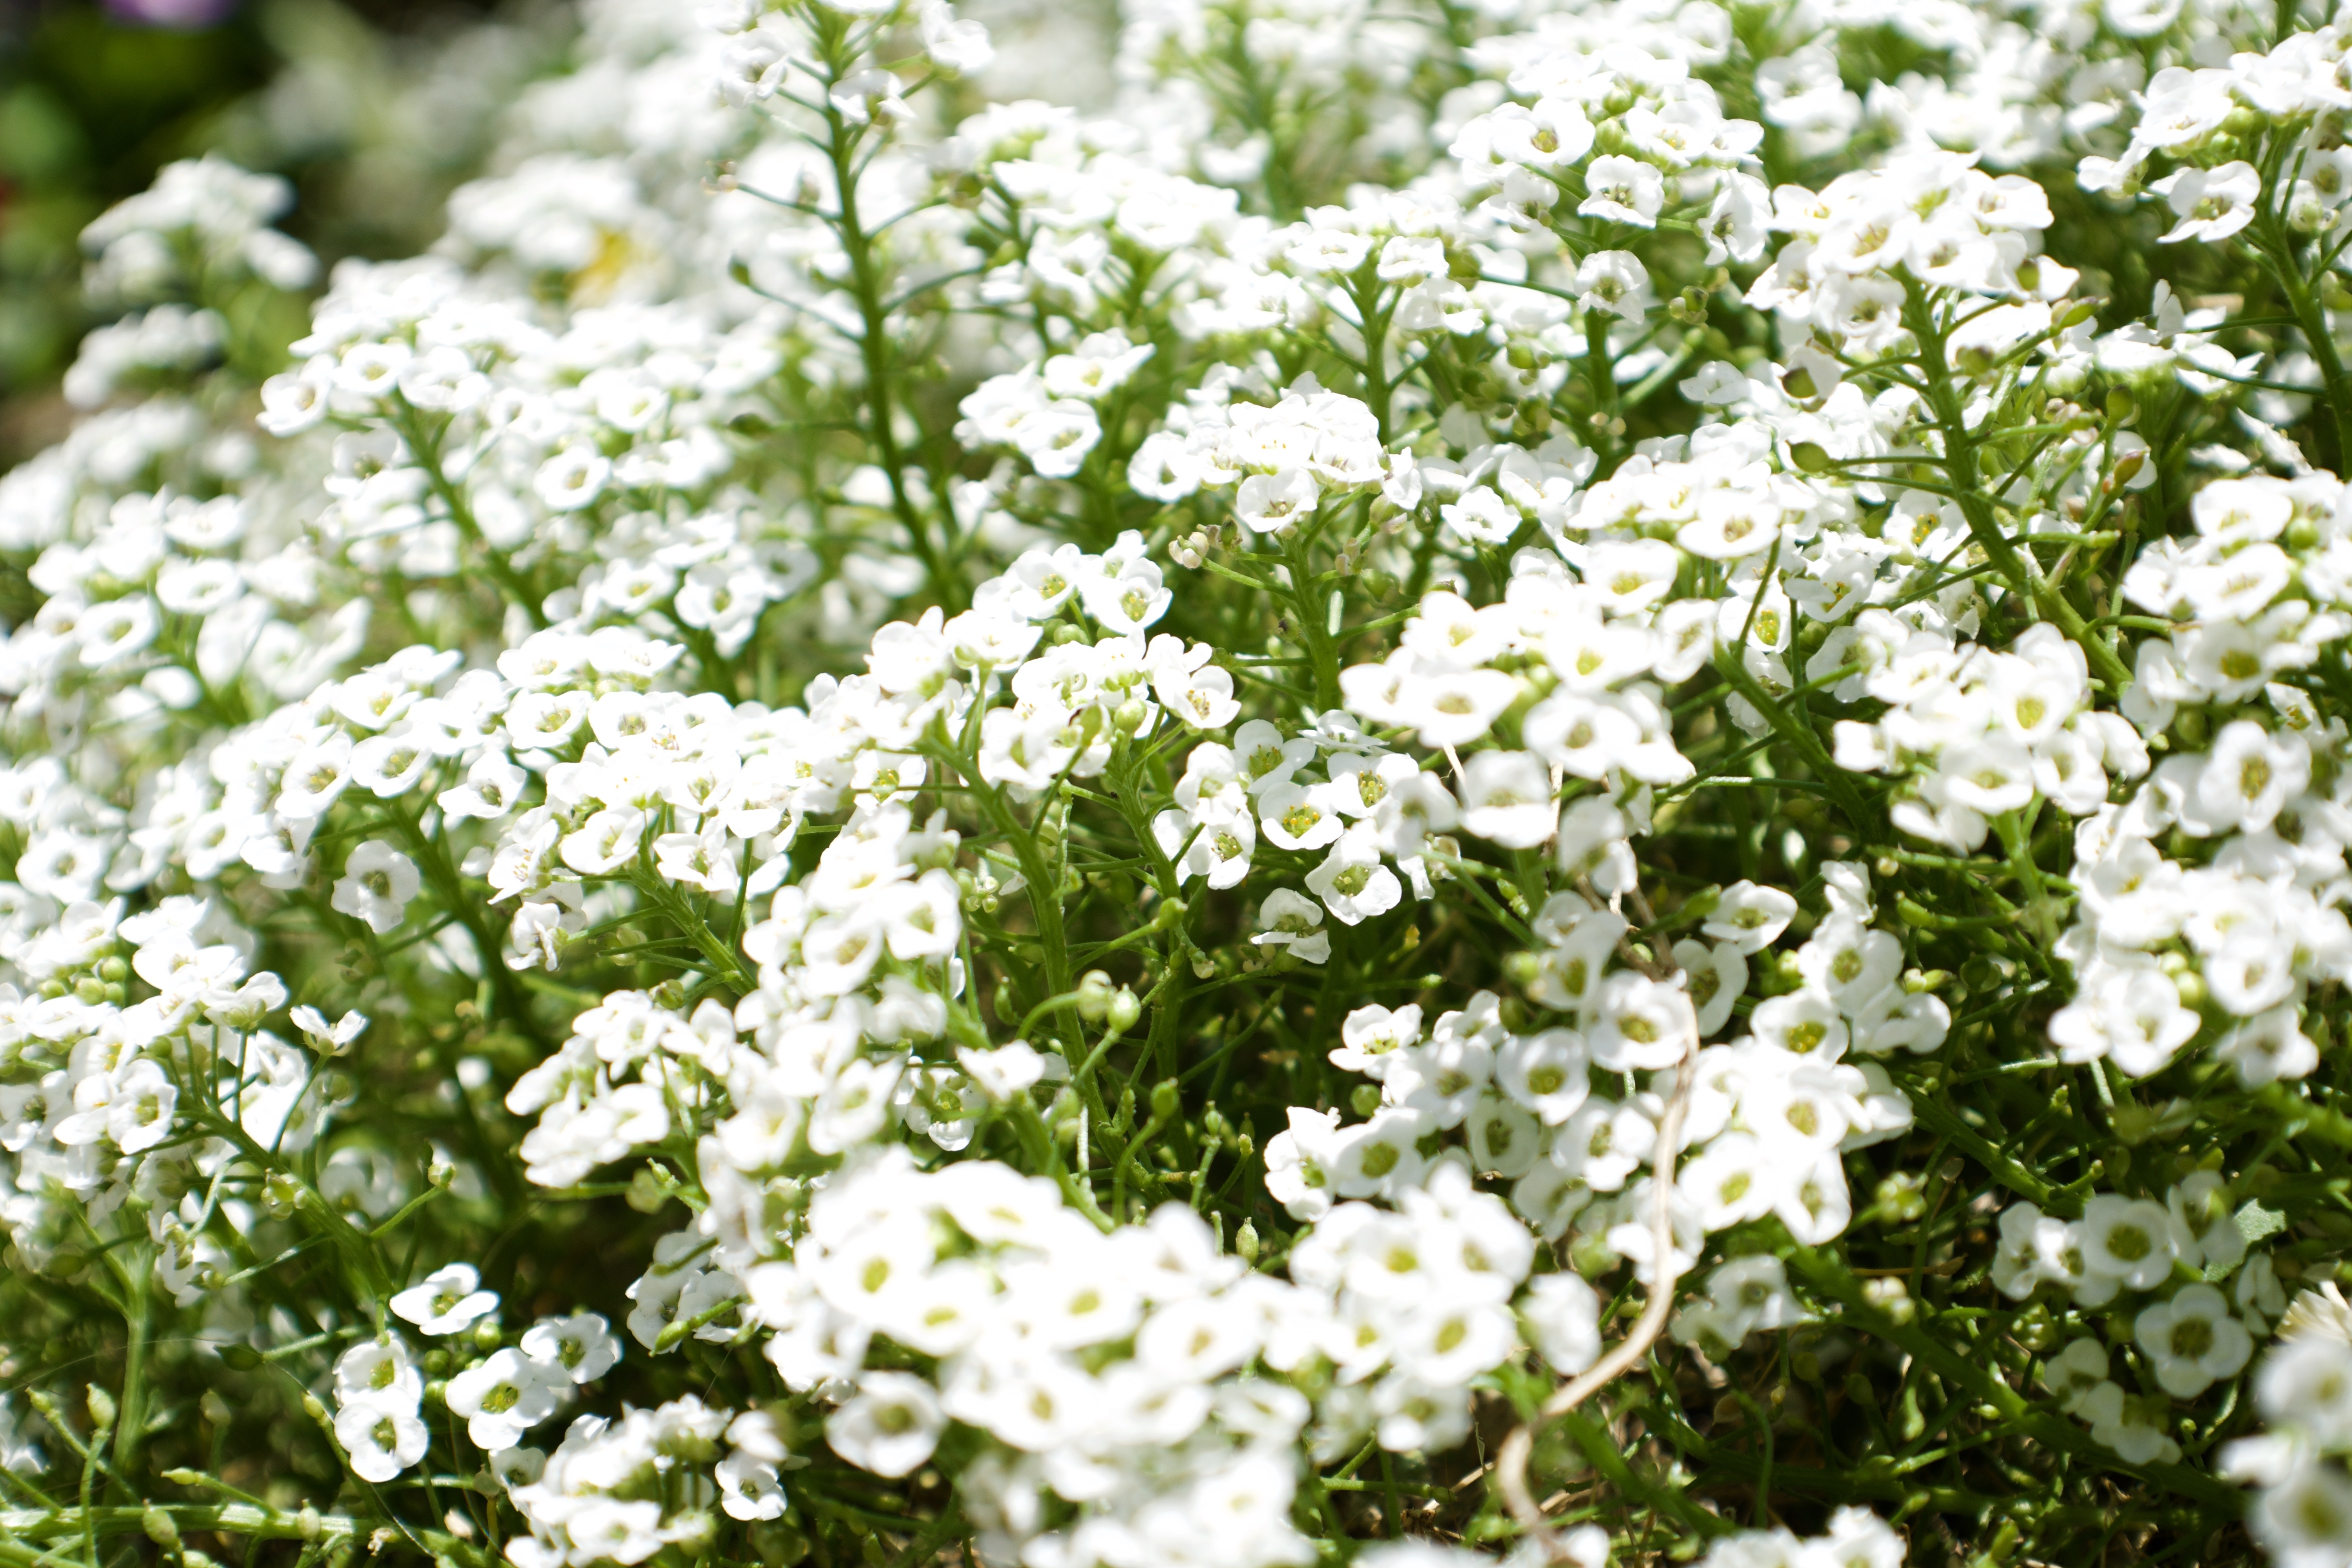
branch, blossom, plant, flower, herb, produce, flora, wildflower, shrub, candytuft, jasmine, anthriscus, flowering plant, cow parsley, subshrub, land plant, parsley family, evergreen candytuft, alyssum